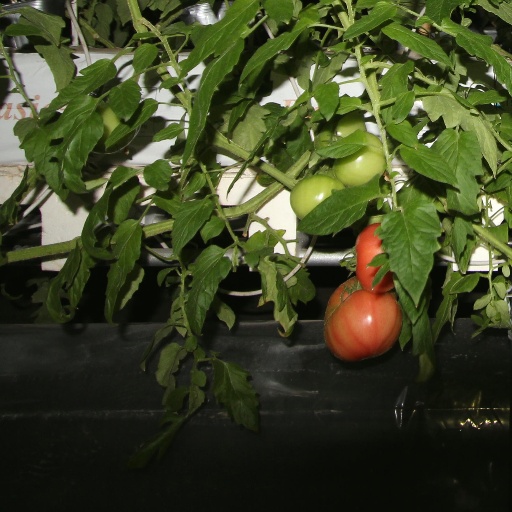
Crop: tomato